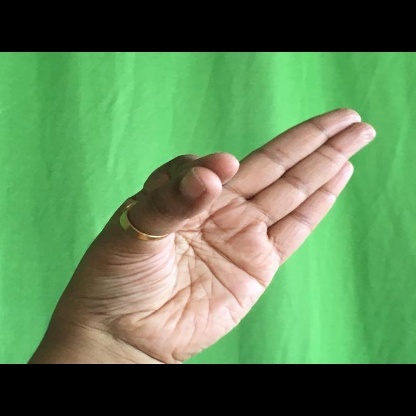
Mudra: Aralam